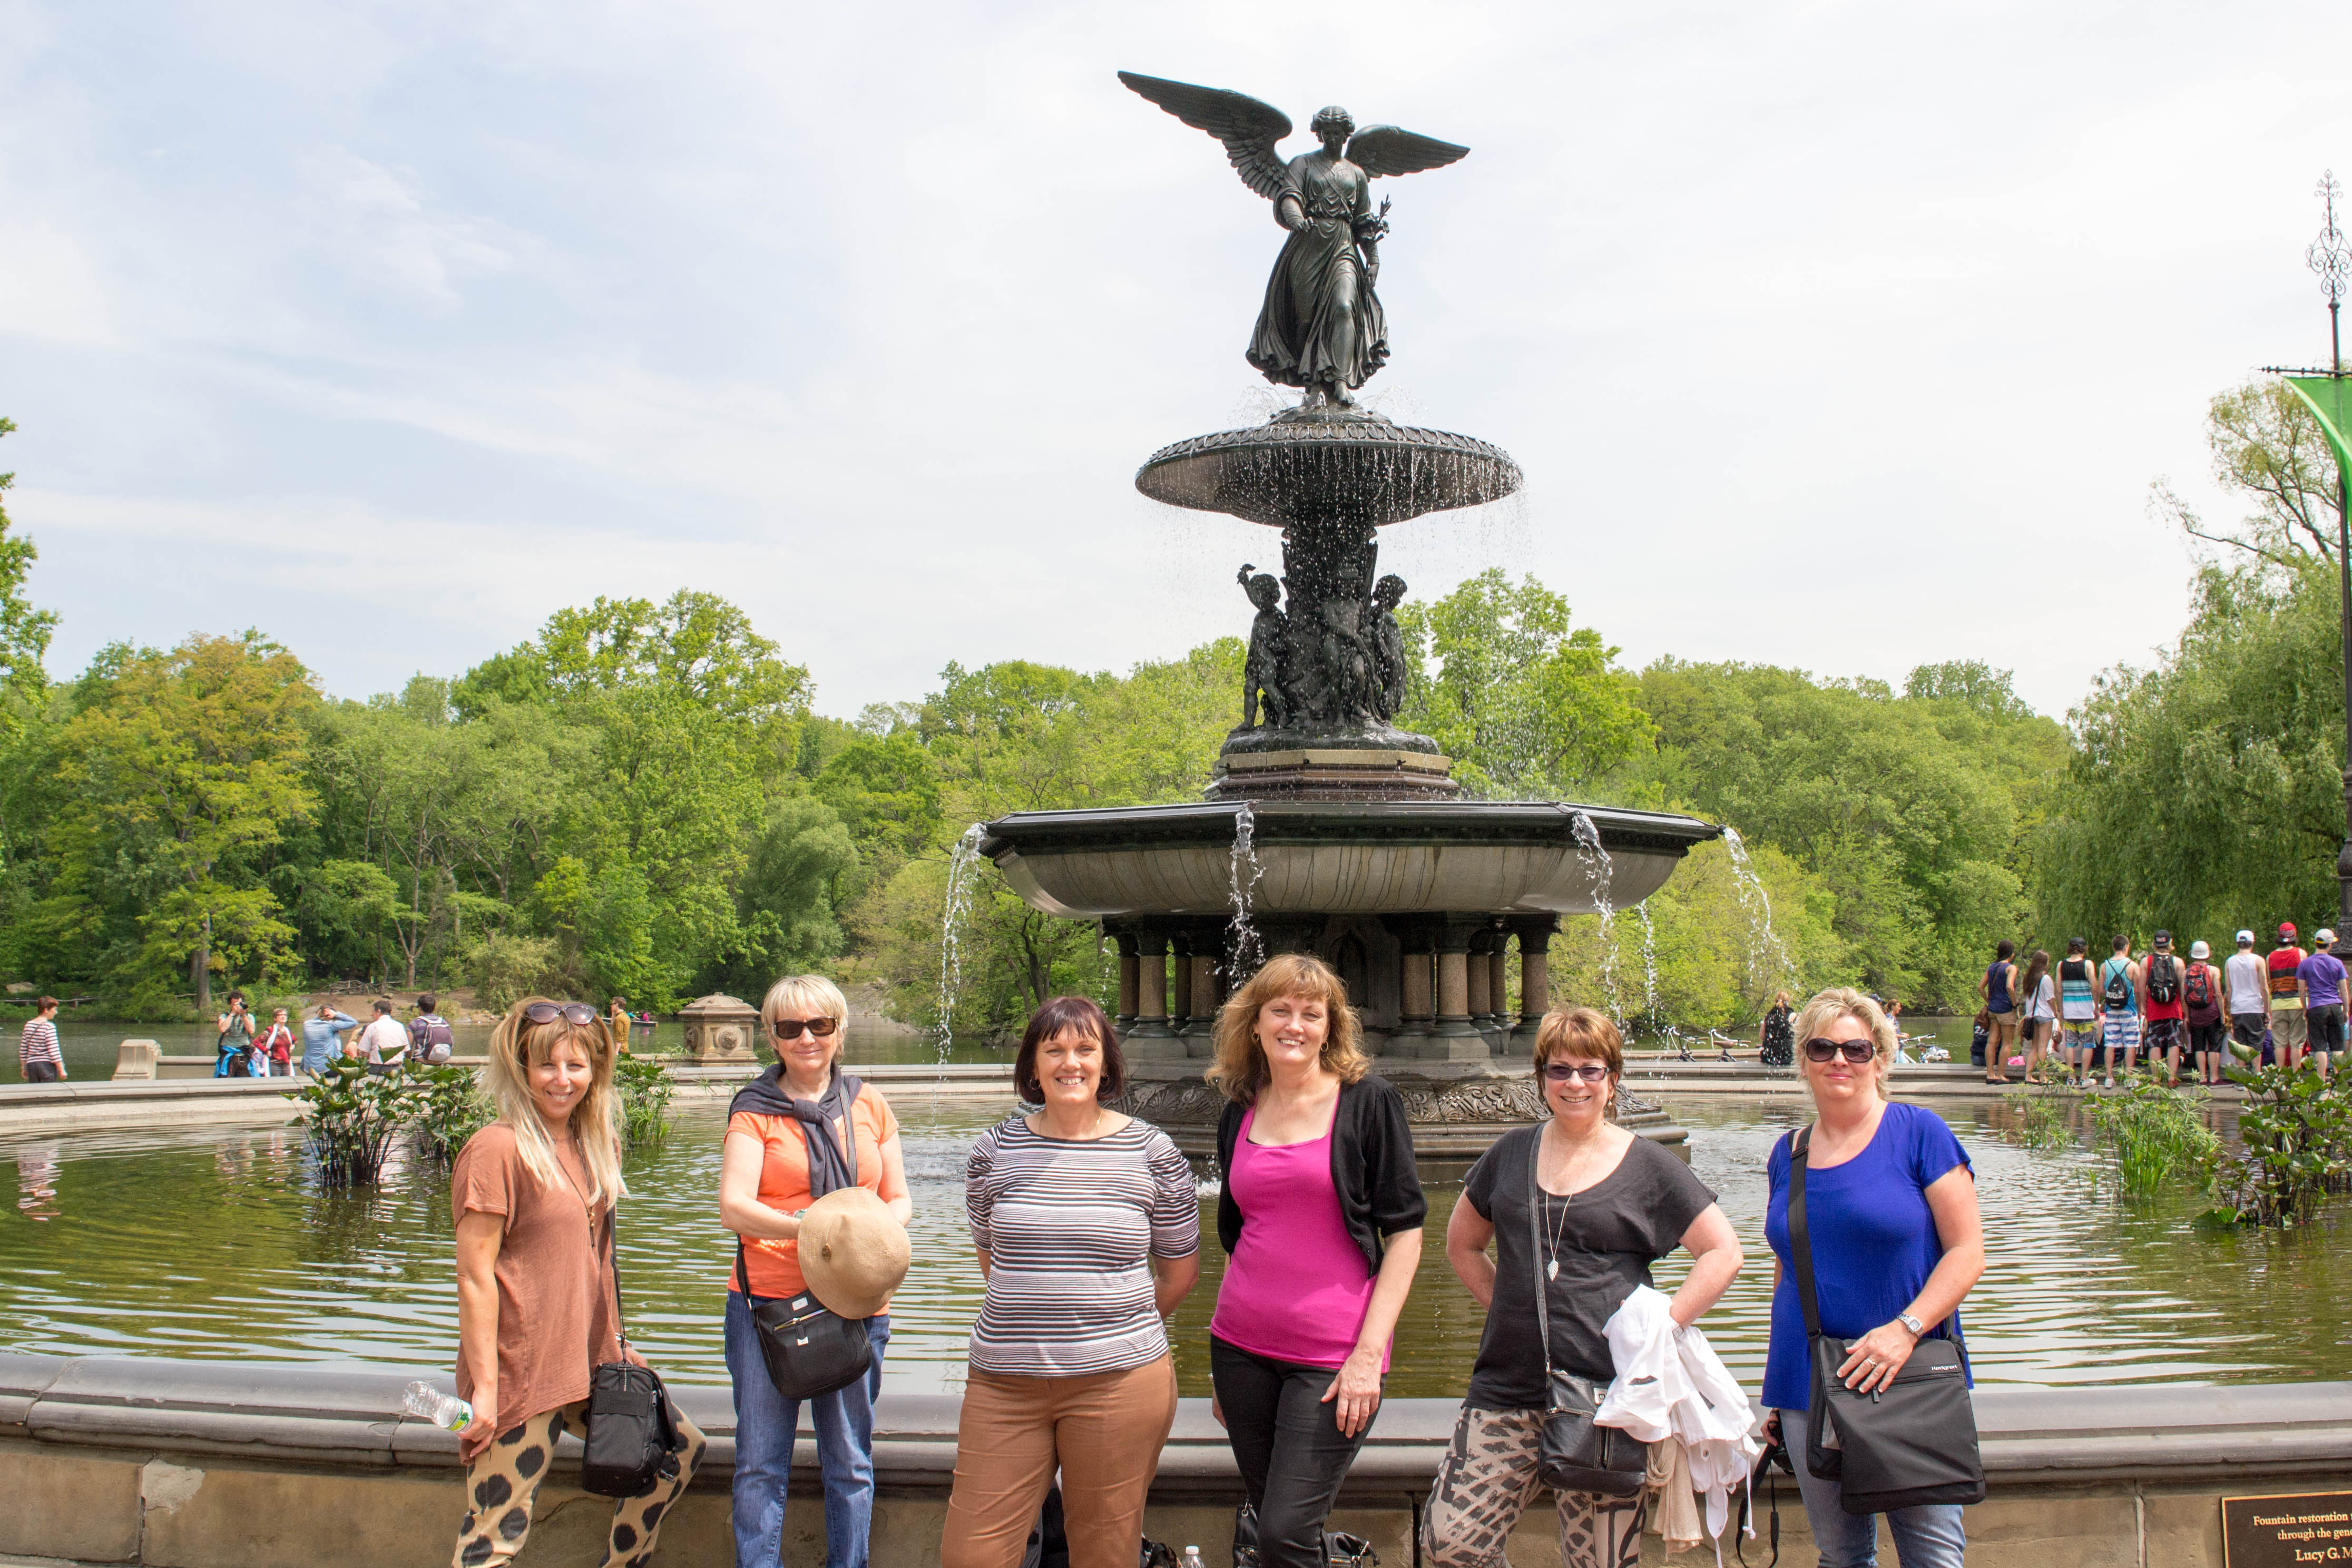
manhattan, vacation, park, tourism, newyork, fountain, centralpark, water feature, tours